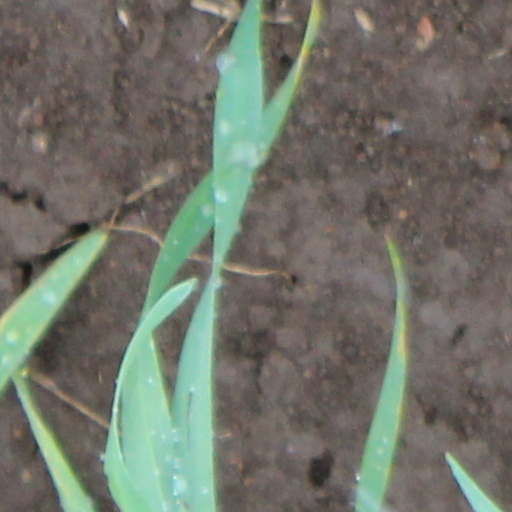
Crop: wheat